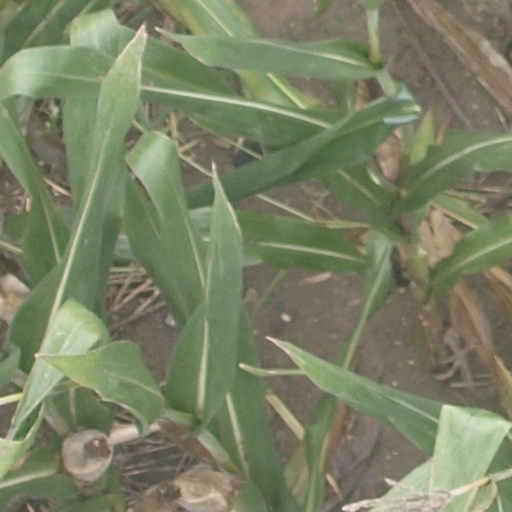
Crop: maize; corn